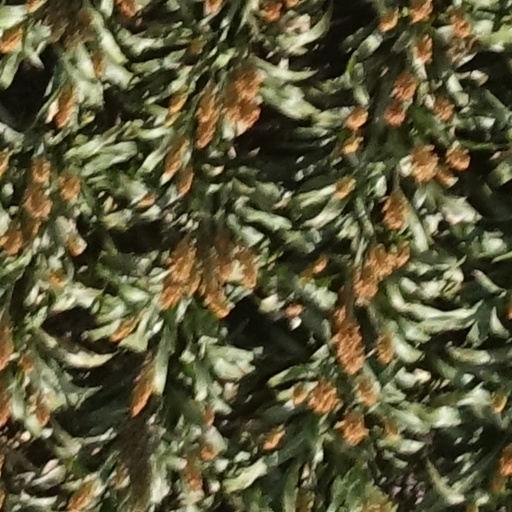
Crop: sorghum